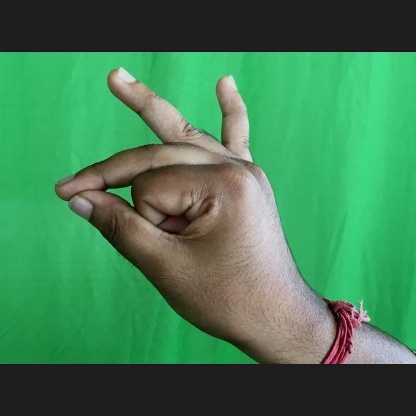
Mudra: Bramaram